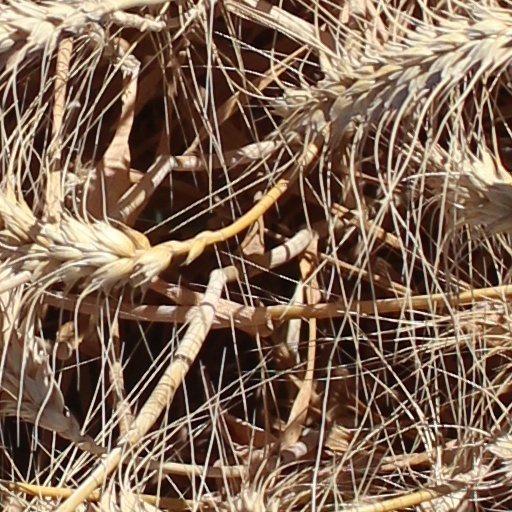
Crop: wheat